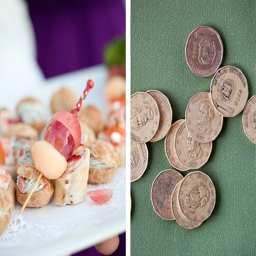
destination wedding in the local cuisine